Nikola Vujčić

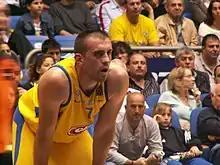
Vujčić, while playing with Maccabi Tel Aviv in 2006

Vujčić made his professional club debut with the Croatian club KK Split, in the 1995–96 season, after coming up through the youth teams of the club. He played with Split through the 2000–01 season. As a member of Split, he wore the number 7 jersey that had once belonged to the former Split star and former NBA player, Toni Kukoč. With Split, Vujčić twice appeared in the Croatian League playoff's finals. With the club at the European-wide level, he also played in 28 FIBA Saporta Cup games (2nd European Level), in 23 FIBA SuproLeague games, and in 34 EuroLeague games (1st European level).